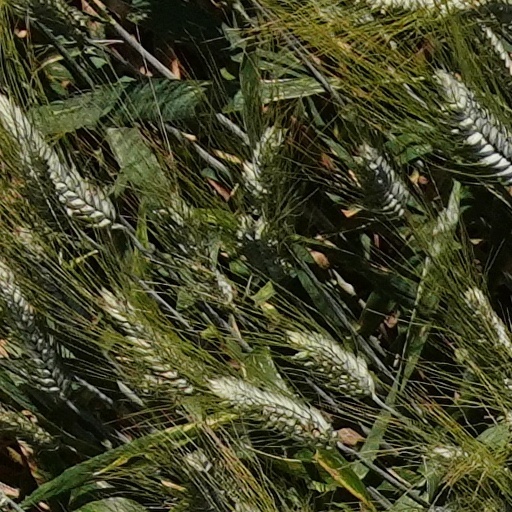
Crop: wheat